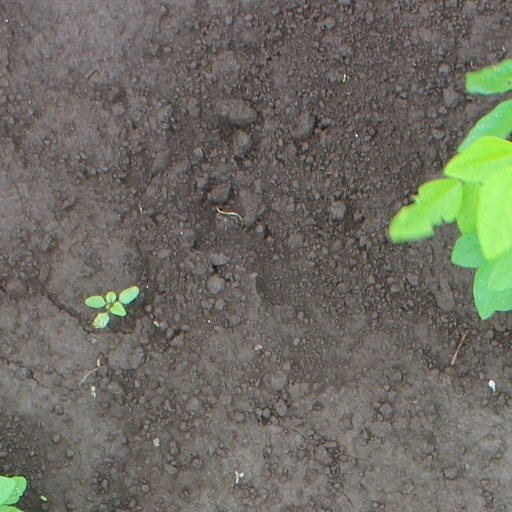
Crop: soybean